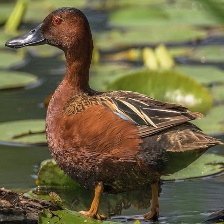
Species: CINNAMON TEAL
Scientific name: ANAS CYANOPTERA
ImageNet parent category: drake